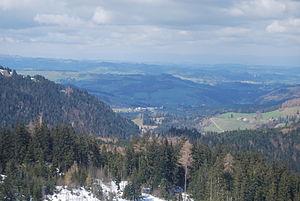
Schwarzenberg est une commune suisse du canton de Lucerne, située dans l'arrondissement électoral de Lucerne-campagne.